Death and funeral of Prince Philip, Duke of Edinburgh

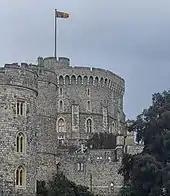
The Royal Standard flying at full-mast at Windsor Castle on 11 April

The national plan for publicly handling the Duke's death was called Operation Forth Bridge, named after the Forth Bridge near Edinburgh, the city of his dukedom. According to the College of Arms, the original plan was amended in light of the COVID-19 pandemic.